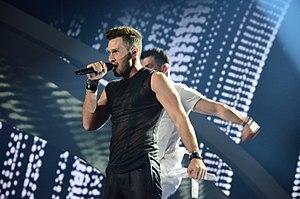
Israël participe au Concours Eurovision de la chanson, depuis sa dix-huitième édition, en 1973, et l’a remporté à quatre reprises : en 1978, 1979, 1998 et 2018.